Historical assessment of Klemens von Metternich

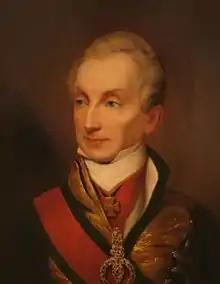
Metternich in the 1840s

Prince Klemens von Metternich was a German-born Austrian politician and statesman and one of the most important diplomats of his era, serving as the Foreign Minister of the Holy Roman Empire and its successor state, the Austrian Empire, from 1809 until the liberal revolutions of 1848 forced his resignation. His influence on historical developments on Europe has been the subject a numerous assessments. Some of the subjects that has been assessed are Metternich's over-all diplomatic skills and actual degree of influence, his role in shaping the balance of power in Europe, and his opposition to nationalist and liberal movements. Historians agree on Metternich's skill as a diplomat and his dedication to conservatism. According to Arthur May, he believed that: